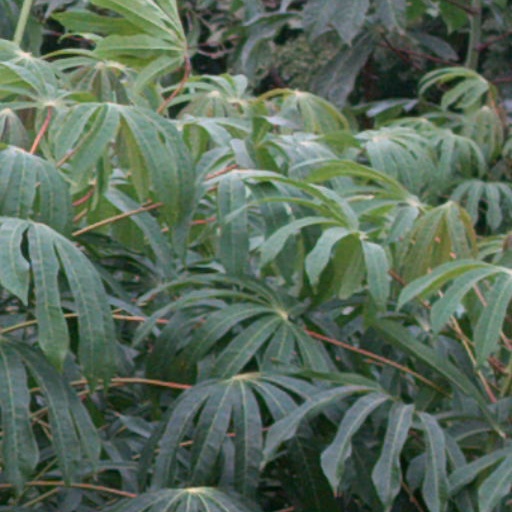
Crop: cassava